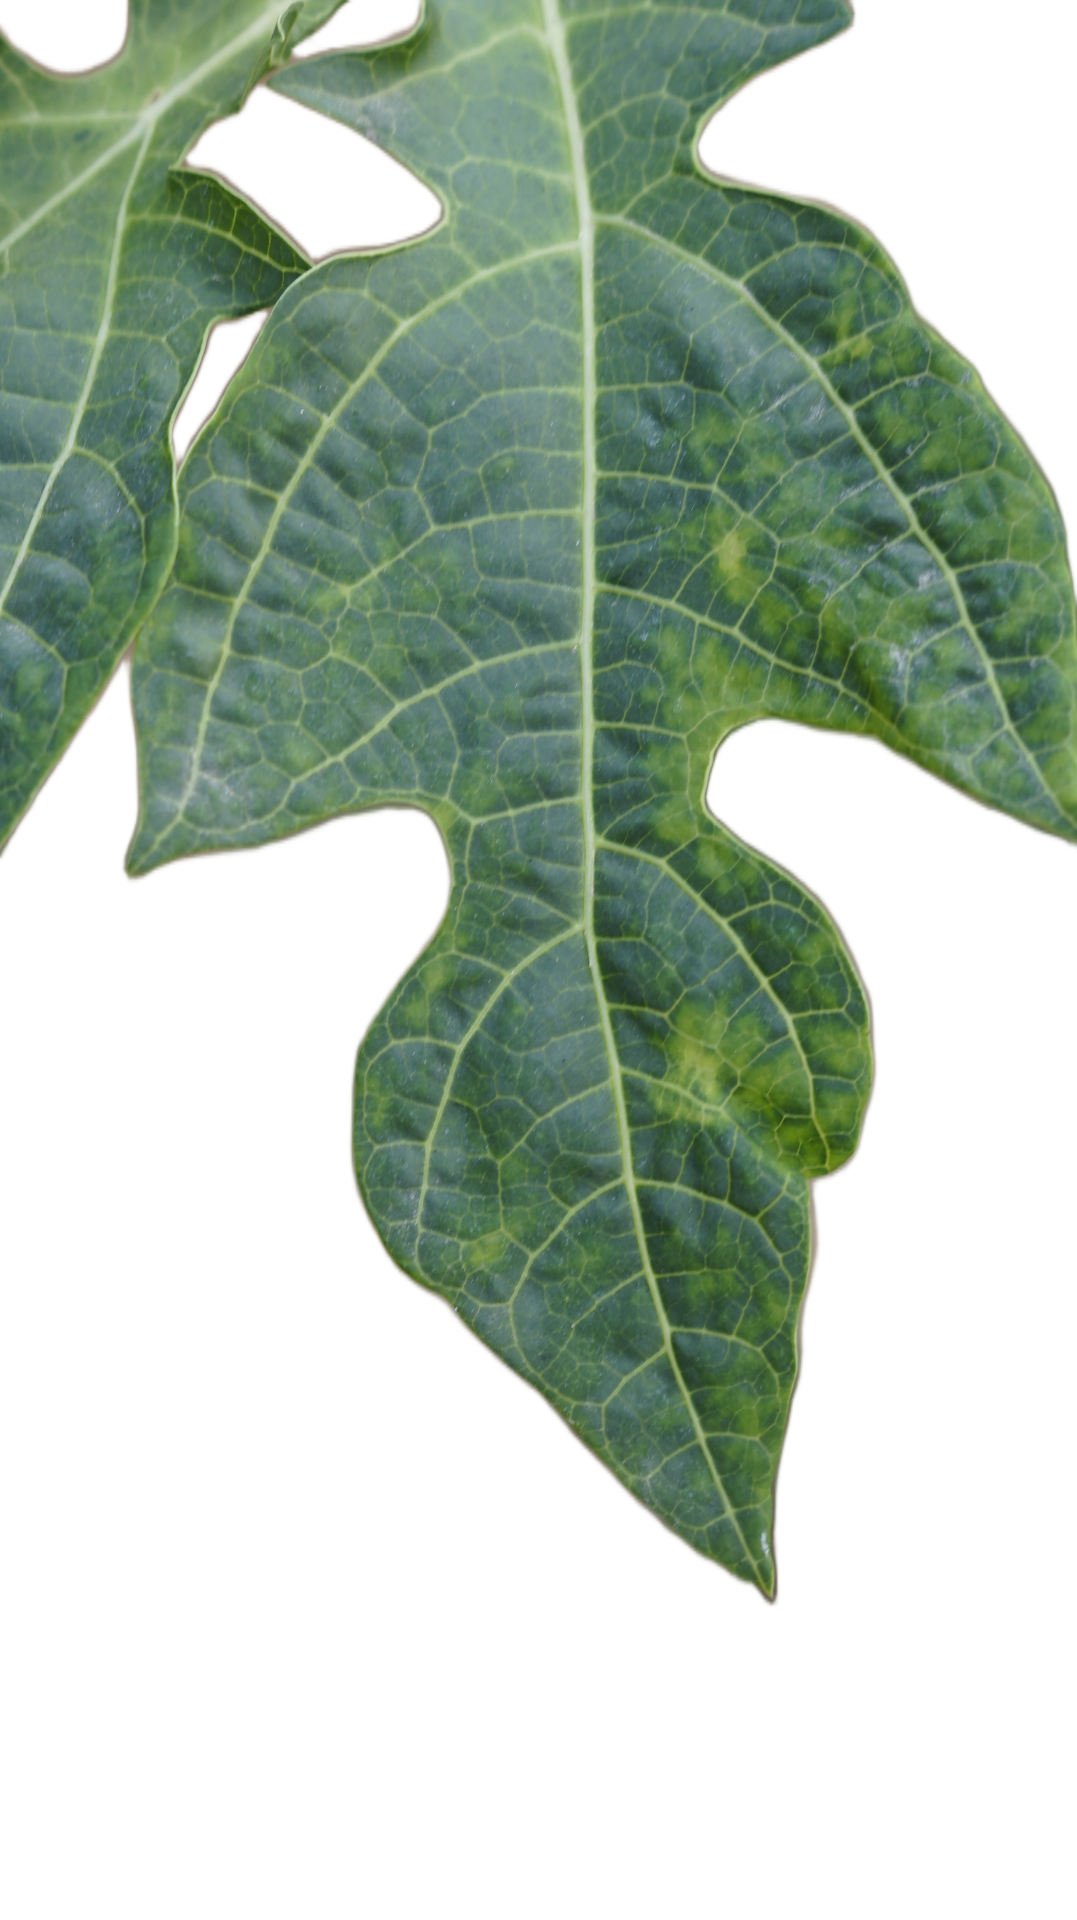
Crop: Papaya
Label: Curled_Yellow_Spot